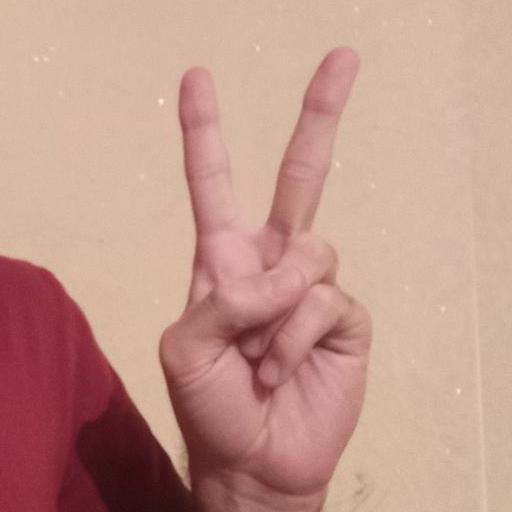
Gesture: peace